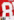
Number: 8